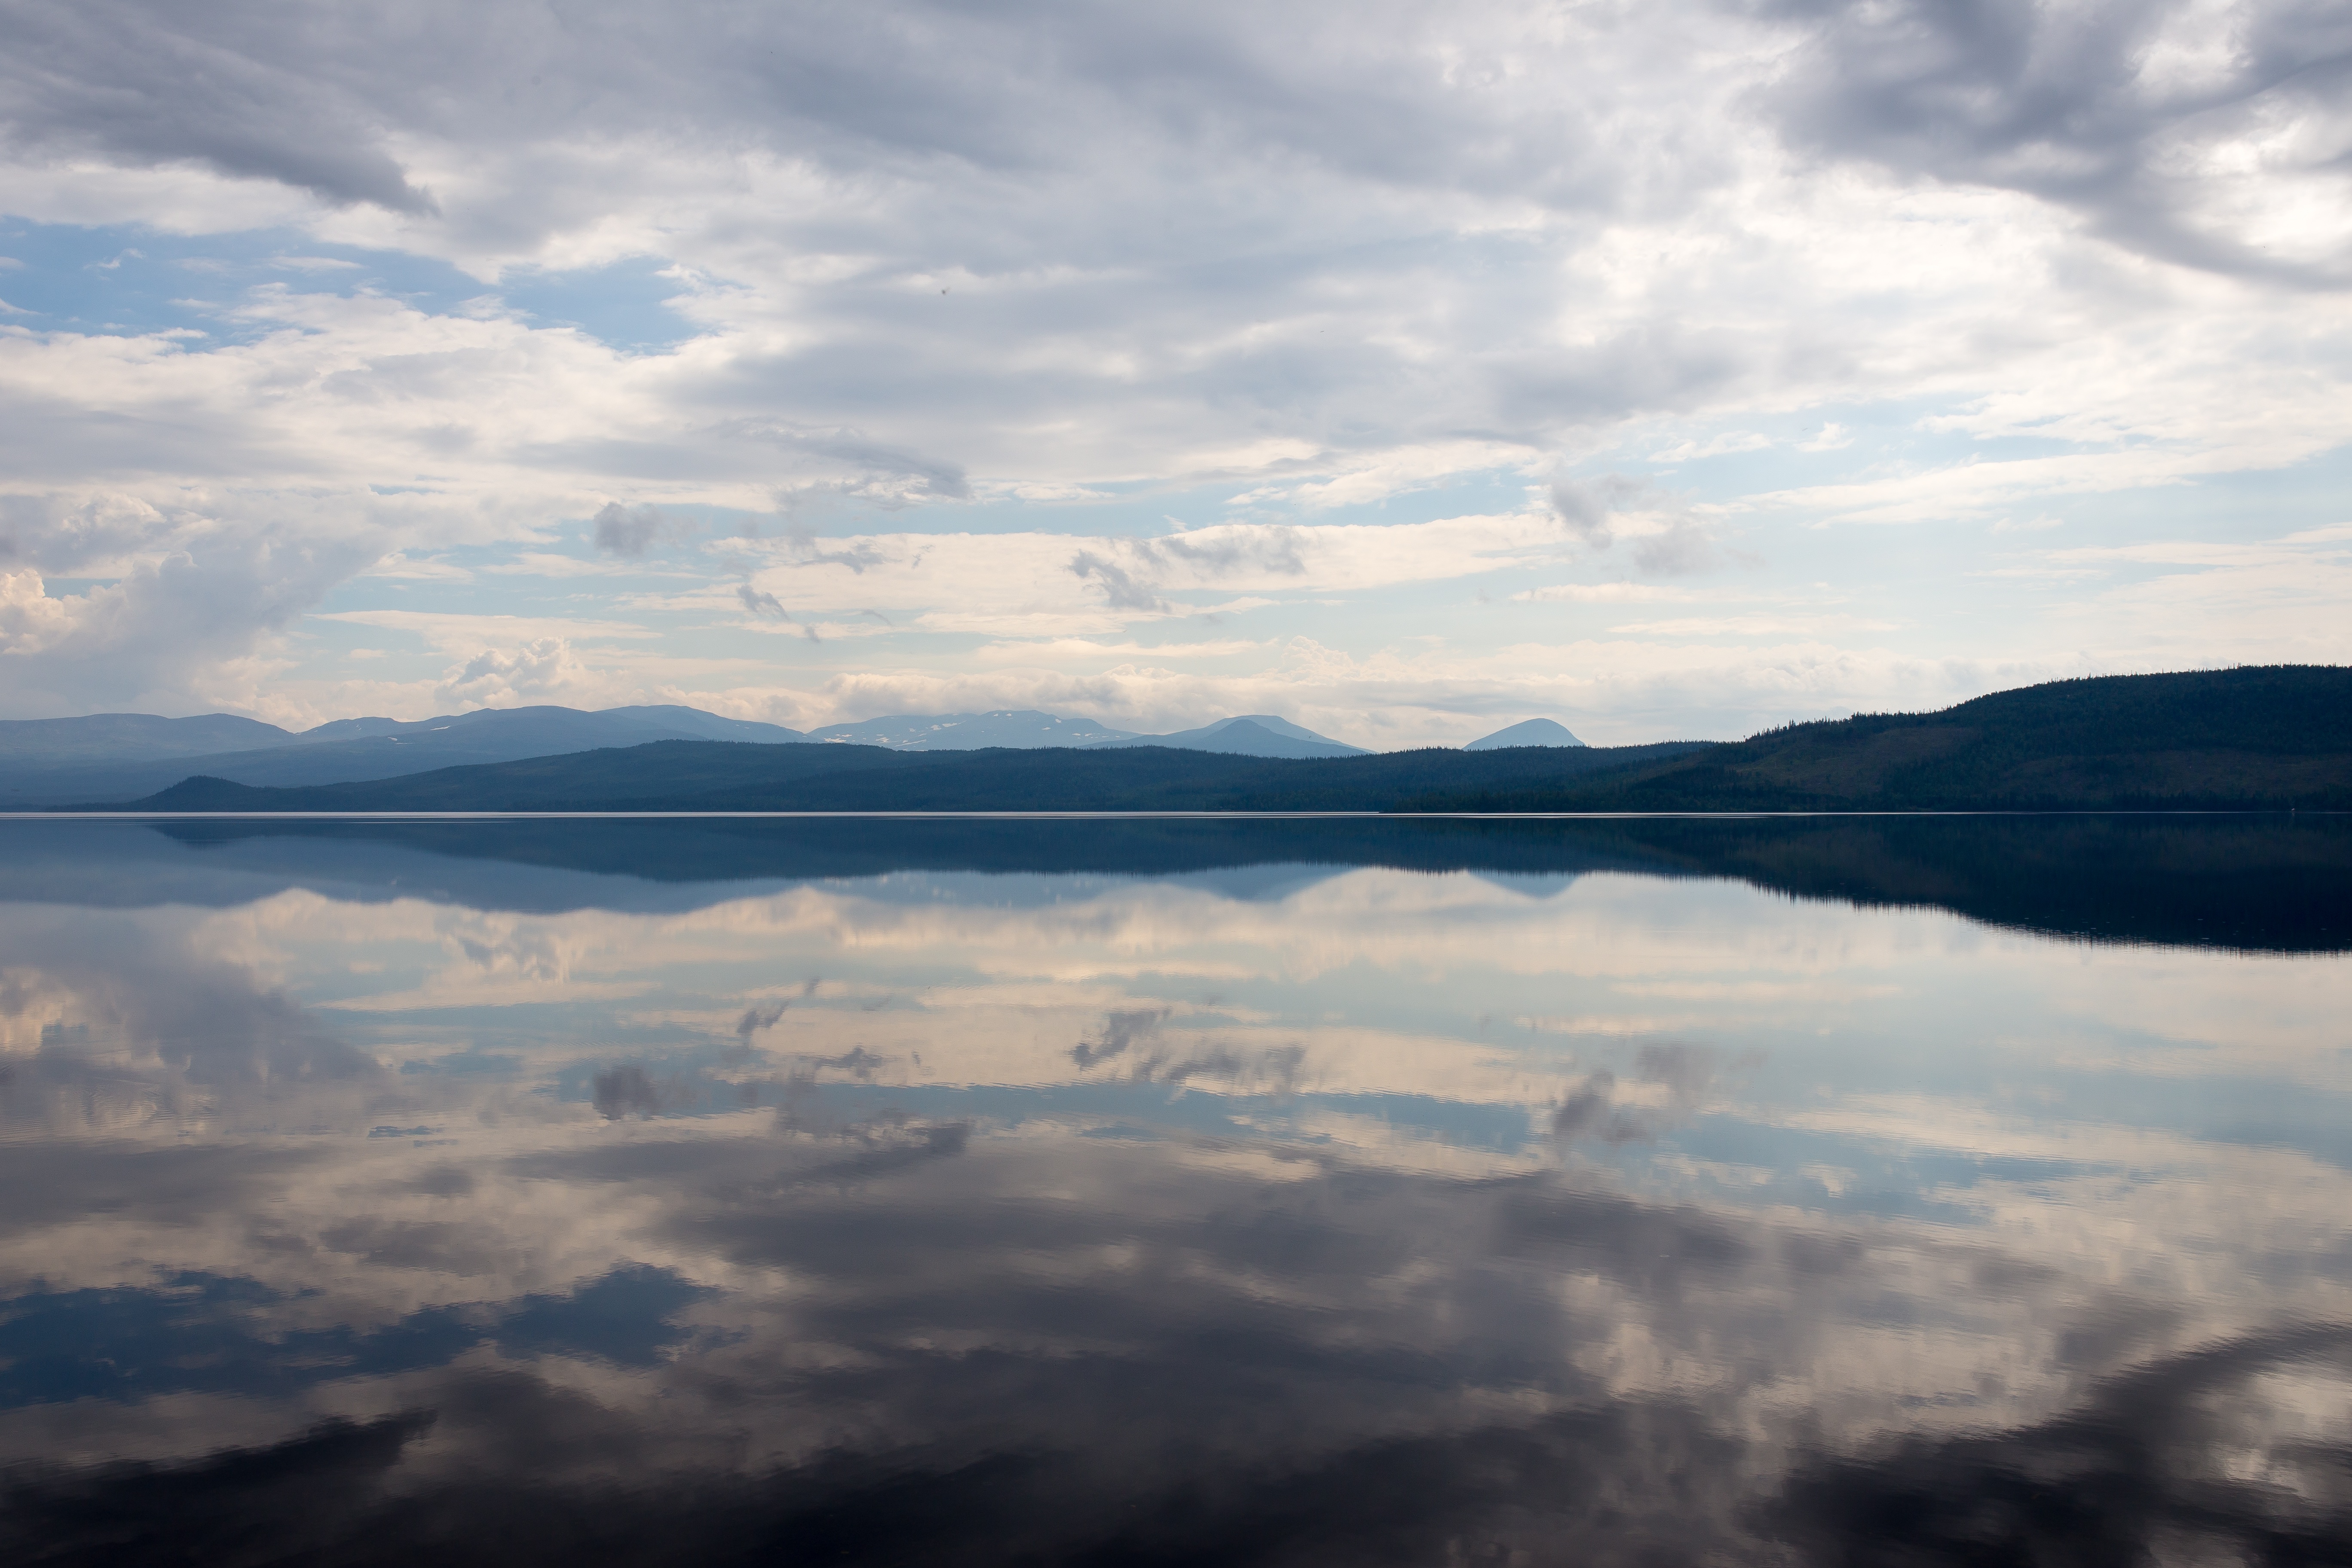
landscape, sea, coast, water, nature, ocean, horizon, mountain, cloud, sky, sunrise, sunset, sunlight, morning, hill, lake, dawn, atmosphere, river, mountain range, dusk, evening, reflection, reservoir, body of water, clouds, mountains, loch, meteorological phenomenon, atmospheric phenomenon, mountainous landforms